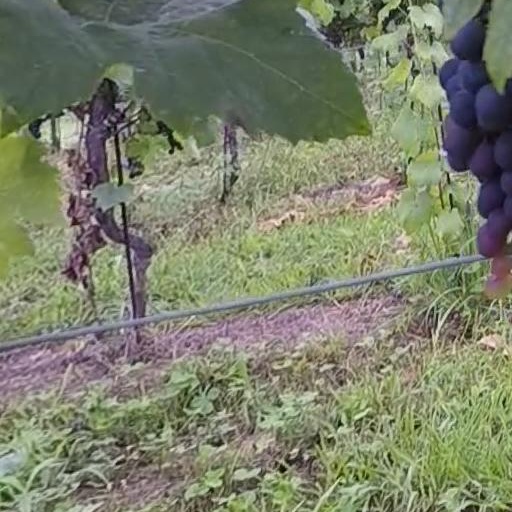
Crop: grape